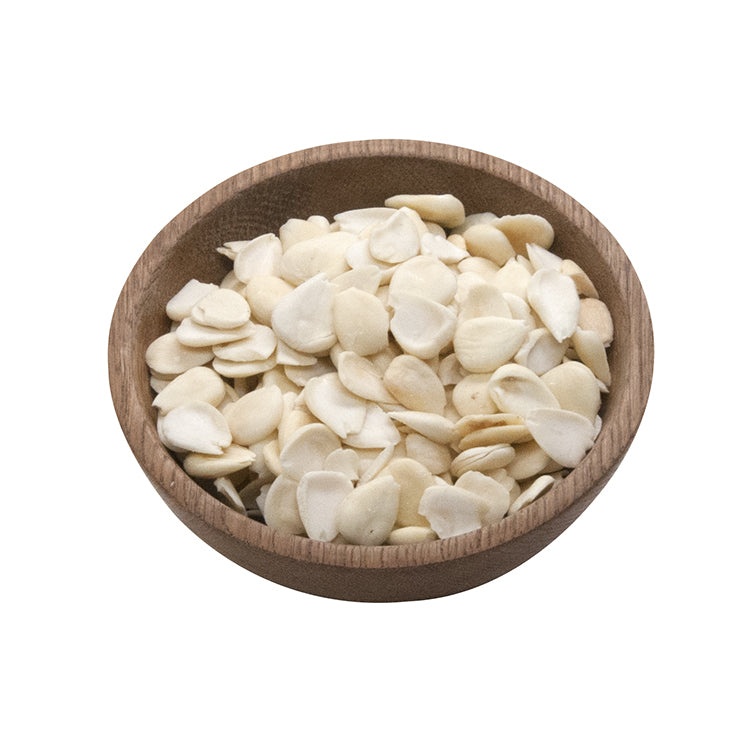
去衣龍皇杏
去衣 龍王杏 ; 特色:外形完整，較大，杏味香濃。 ; 食療價值 · 性平，味甘，潤肺化痰，潤腸通便，煲湯及作糖水皆宜
Brand: 麵麵雜貨店 MinMin in AU
Category: Food, Beverages & Tobacco > Food Items > Fruits & Vegetables > Fresh & Frozen Fruits > Lychees